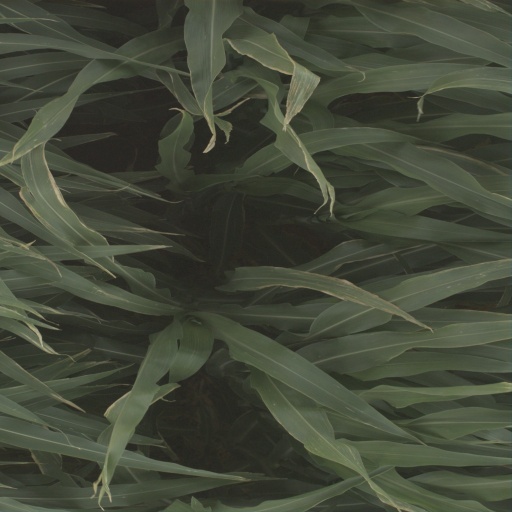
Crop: sorghum